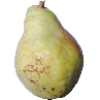
Label: Pear Williams 1